Four sights

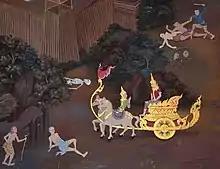
Modern Thai temple mural (detail)

Siddhartha, belonged to the Kshatriya gana(clan) of the Sakya. He was born in Lumbini near Kapilavastu in Nepal. His father was the king of the Sakya clan. After the birth of his son, King Śuddhodana called upon eight Brahmins to predict his son's future. While seven of them declared that the prince would either be a Buddha or a great king, the Brahmin Kaundinya was confident that he would renounce the world and become a Buddha.